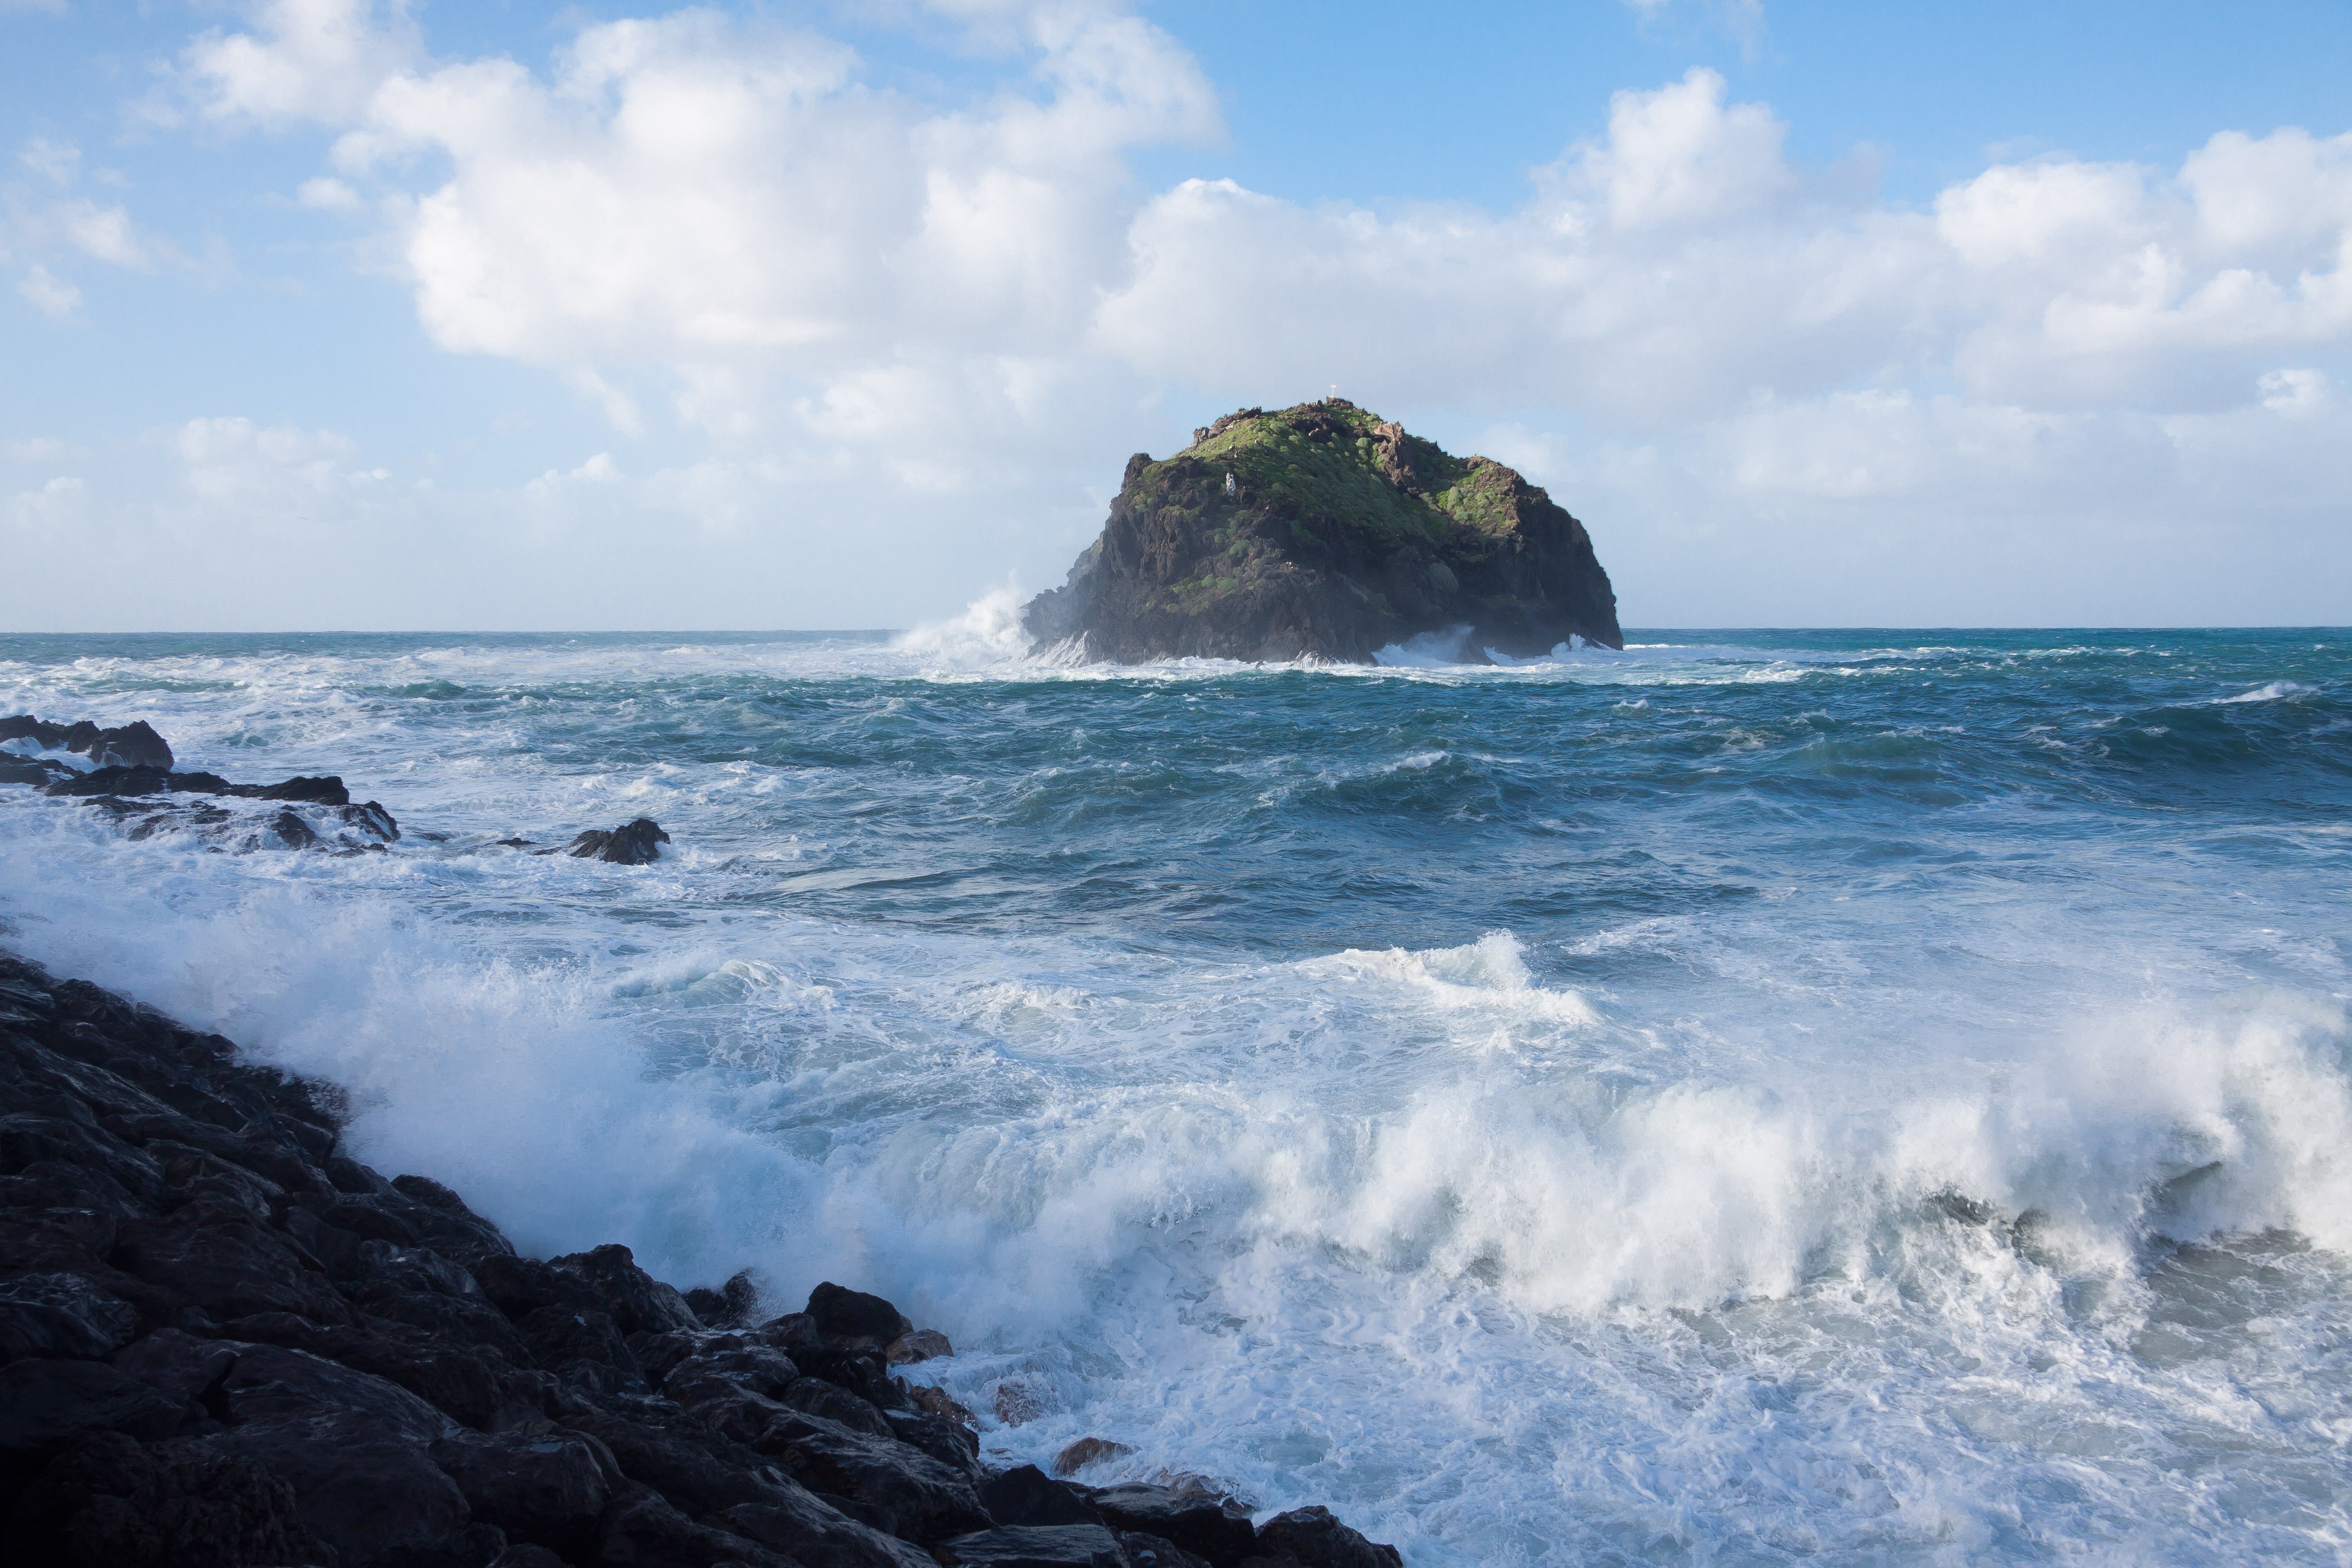
beach, sea, coast, water, rock, ocean, horizon, cloud, sky, white, shore, wave, cliff, surf, flood, holiday, bay, island, blue, terrain, material, body of water, clouds, turquoise, stormy, cape, wind wave